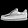
Label: Sneaker